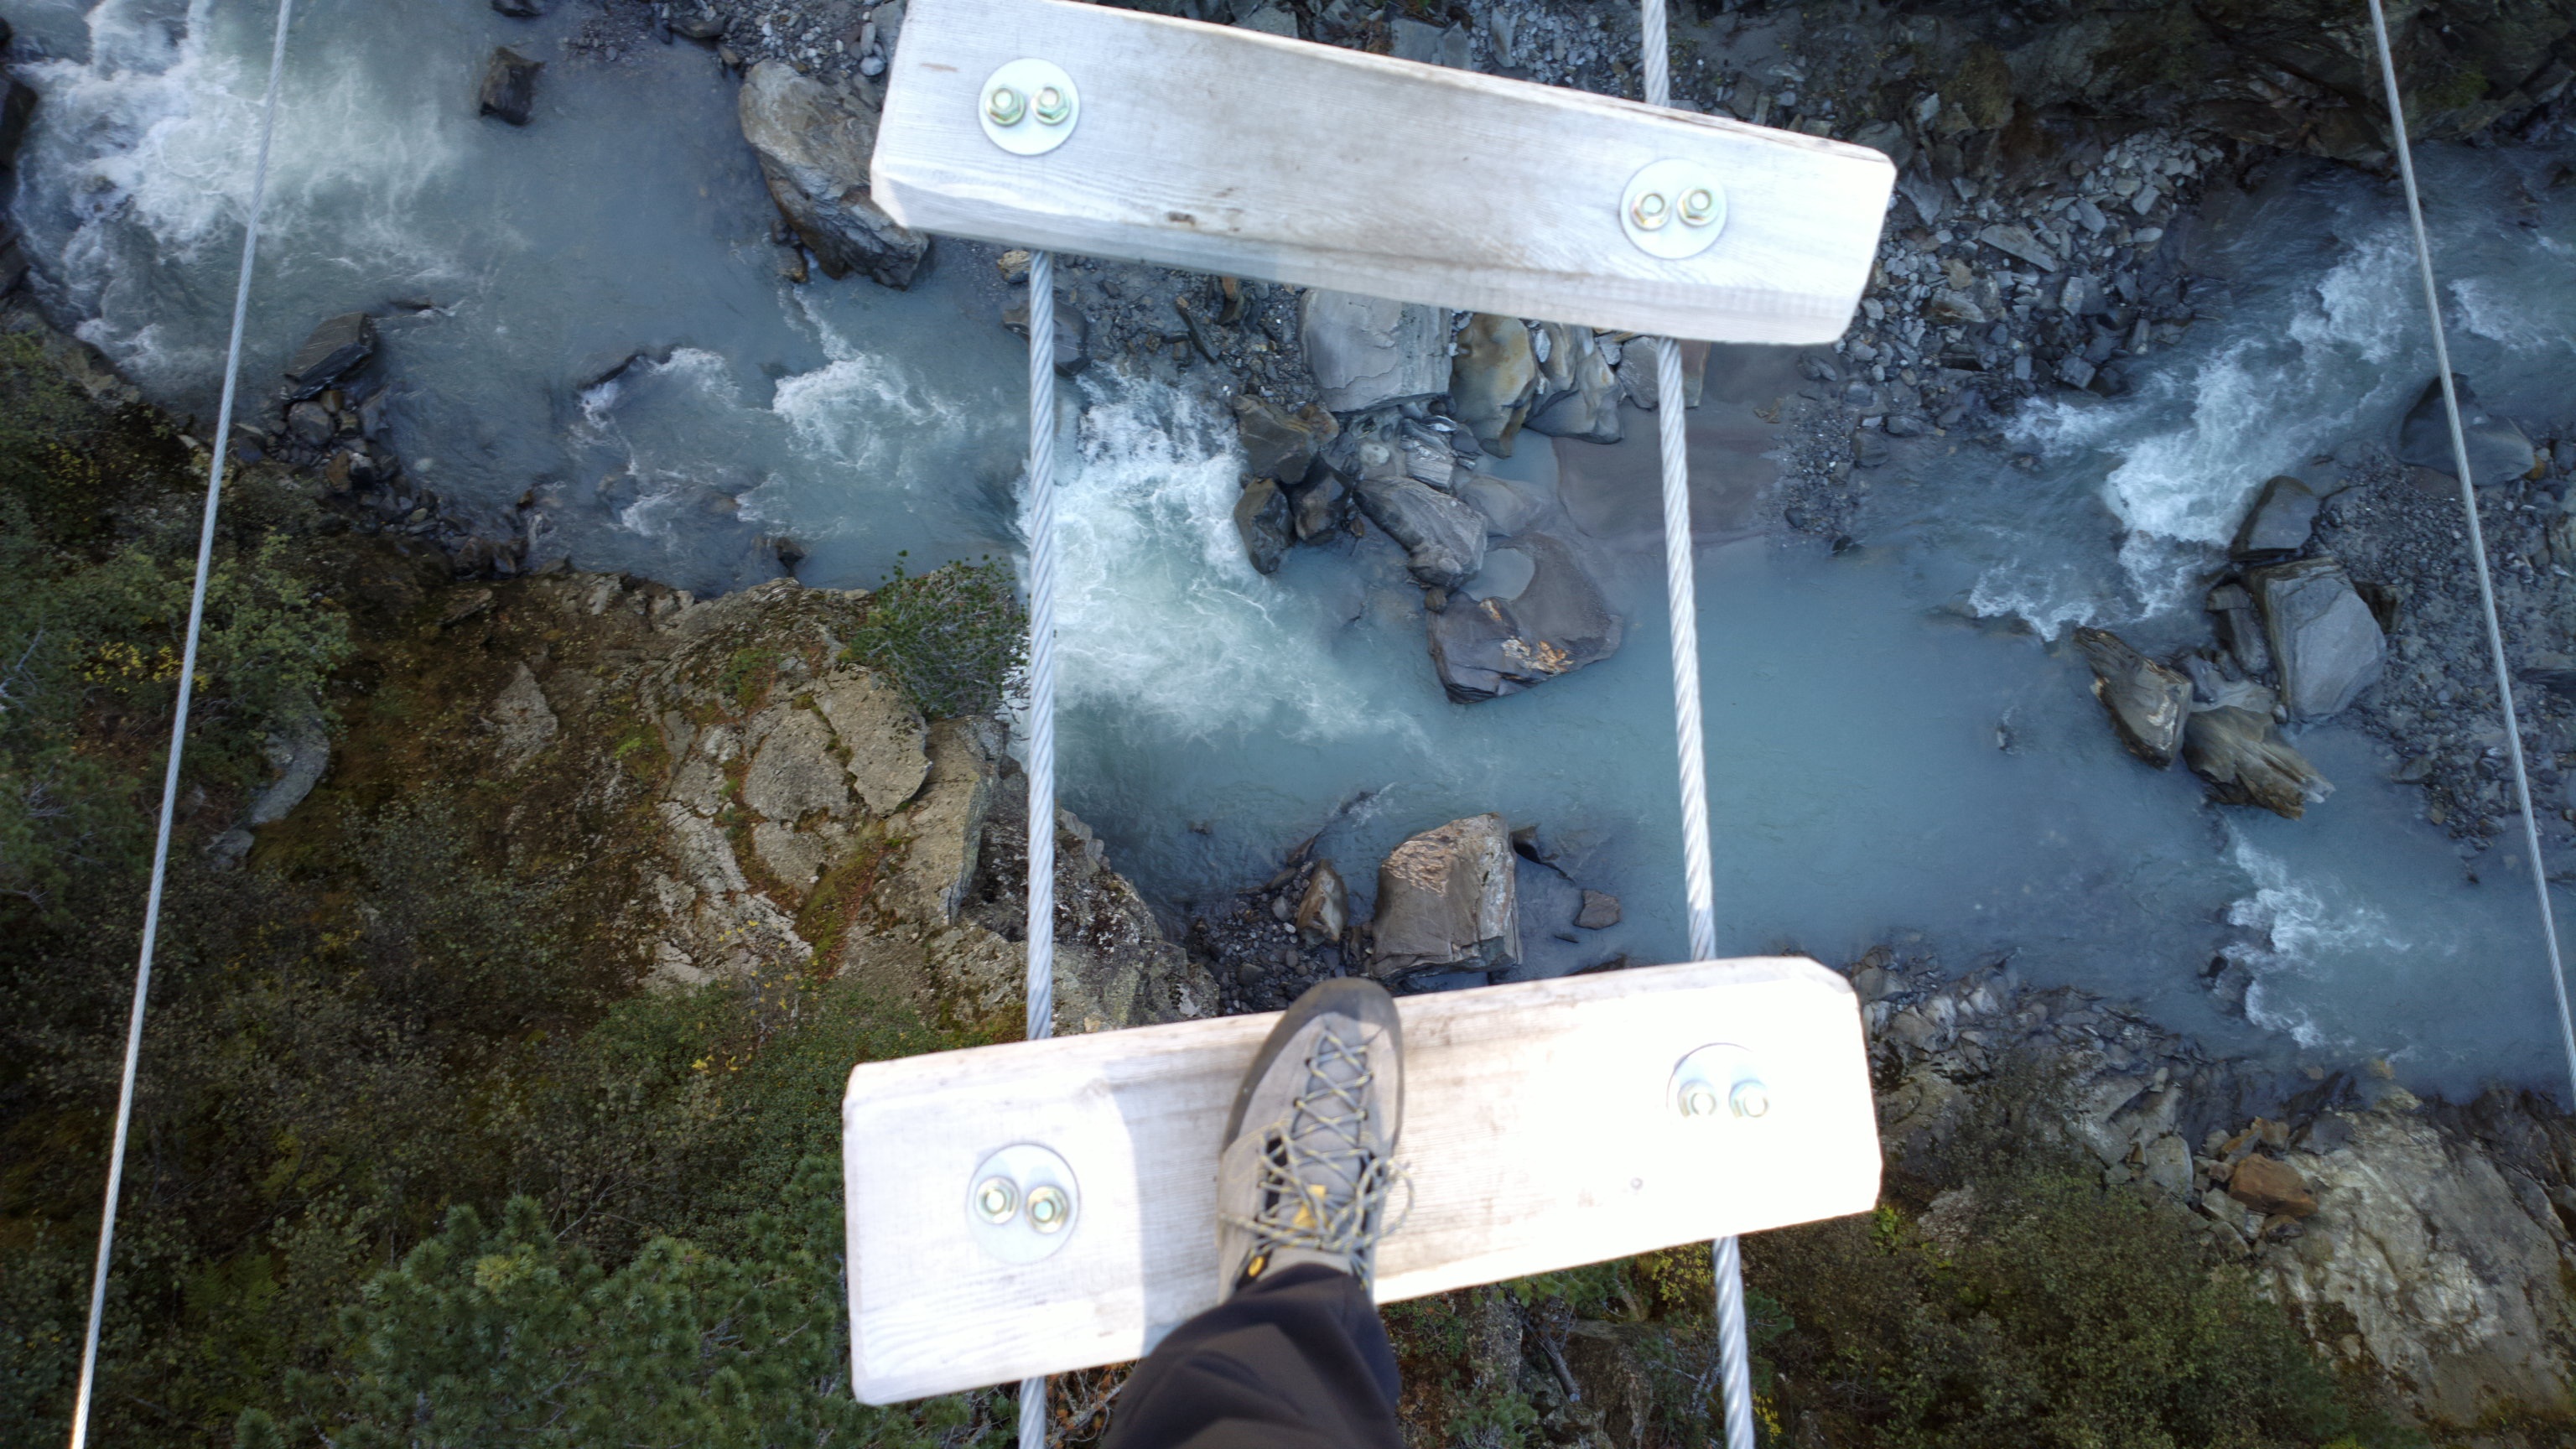
landscape, tree, water, nature, bridge, tztal, mountains